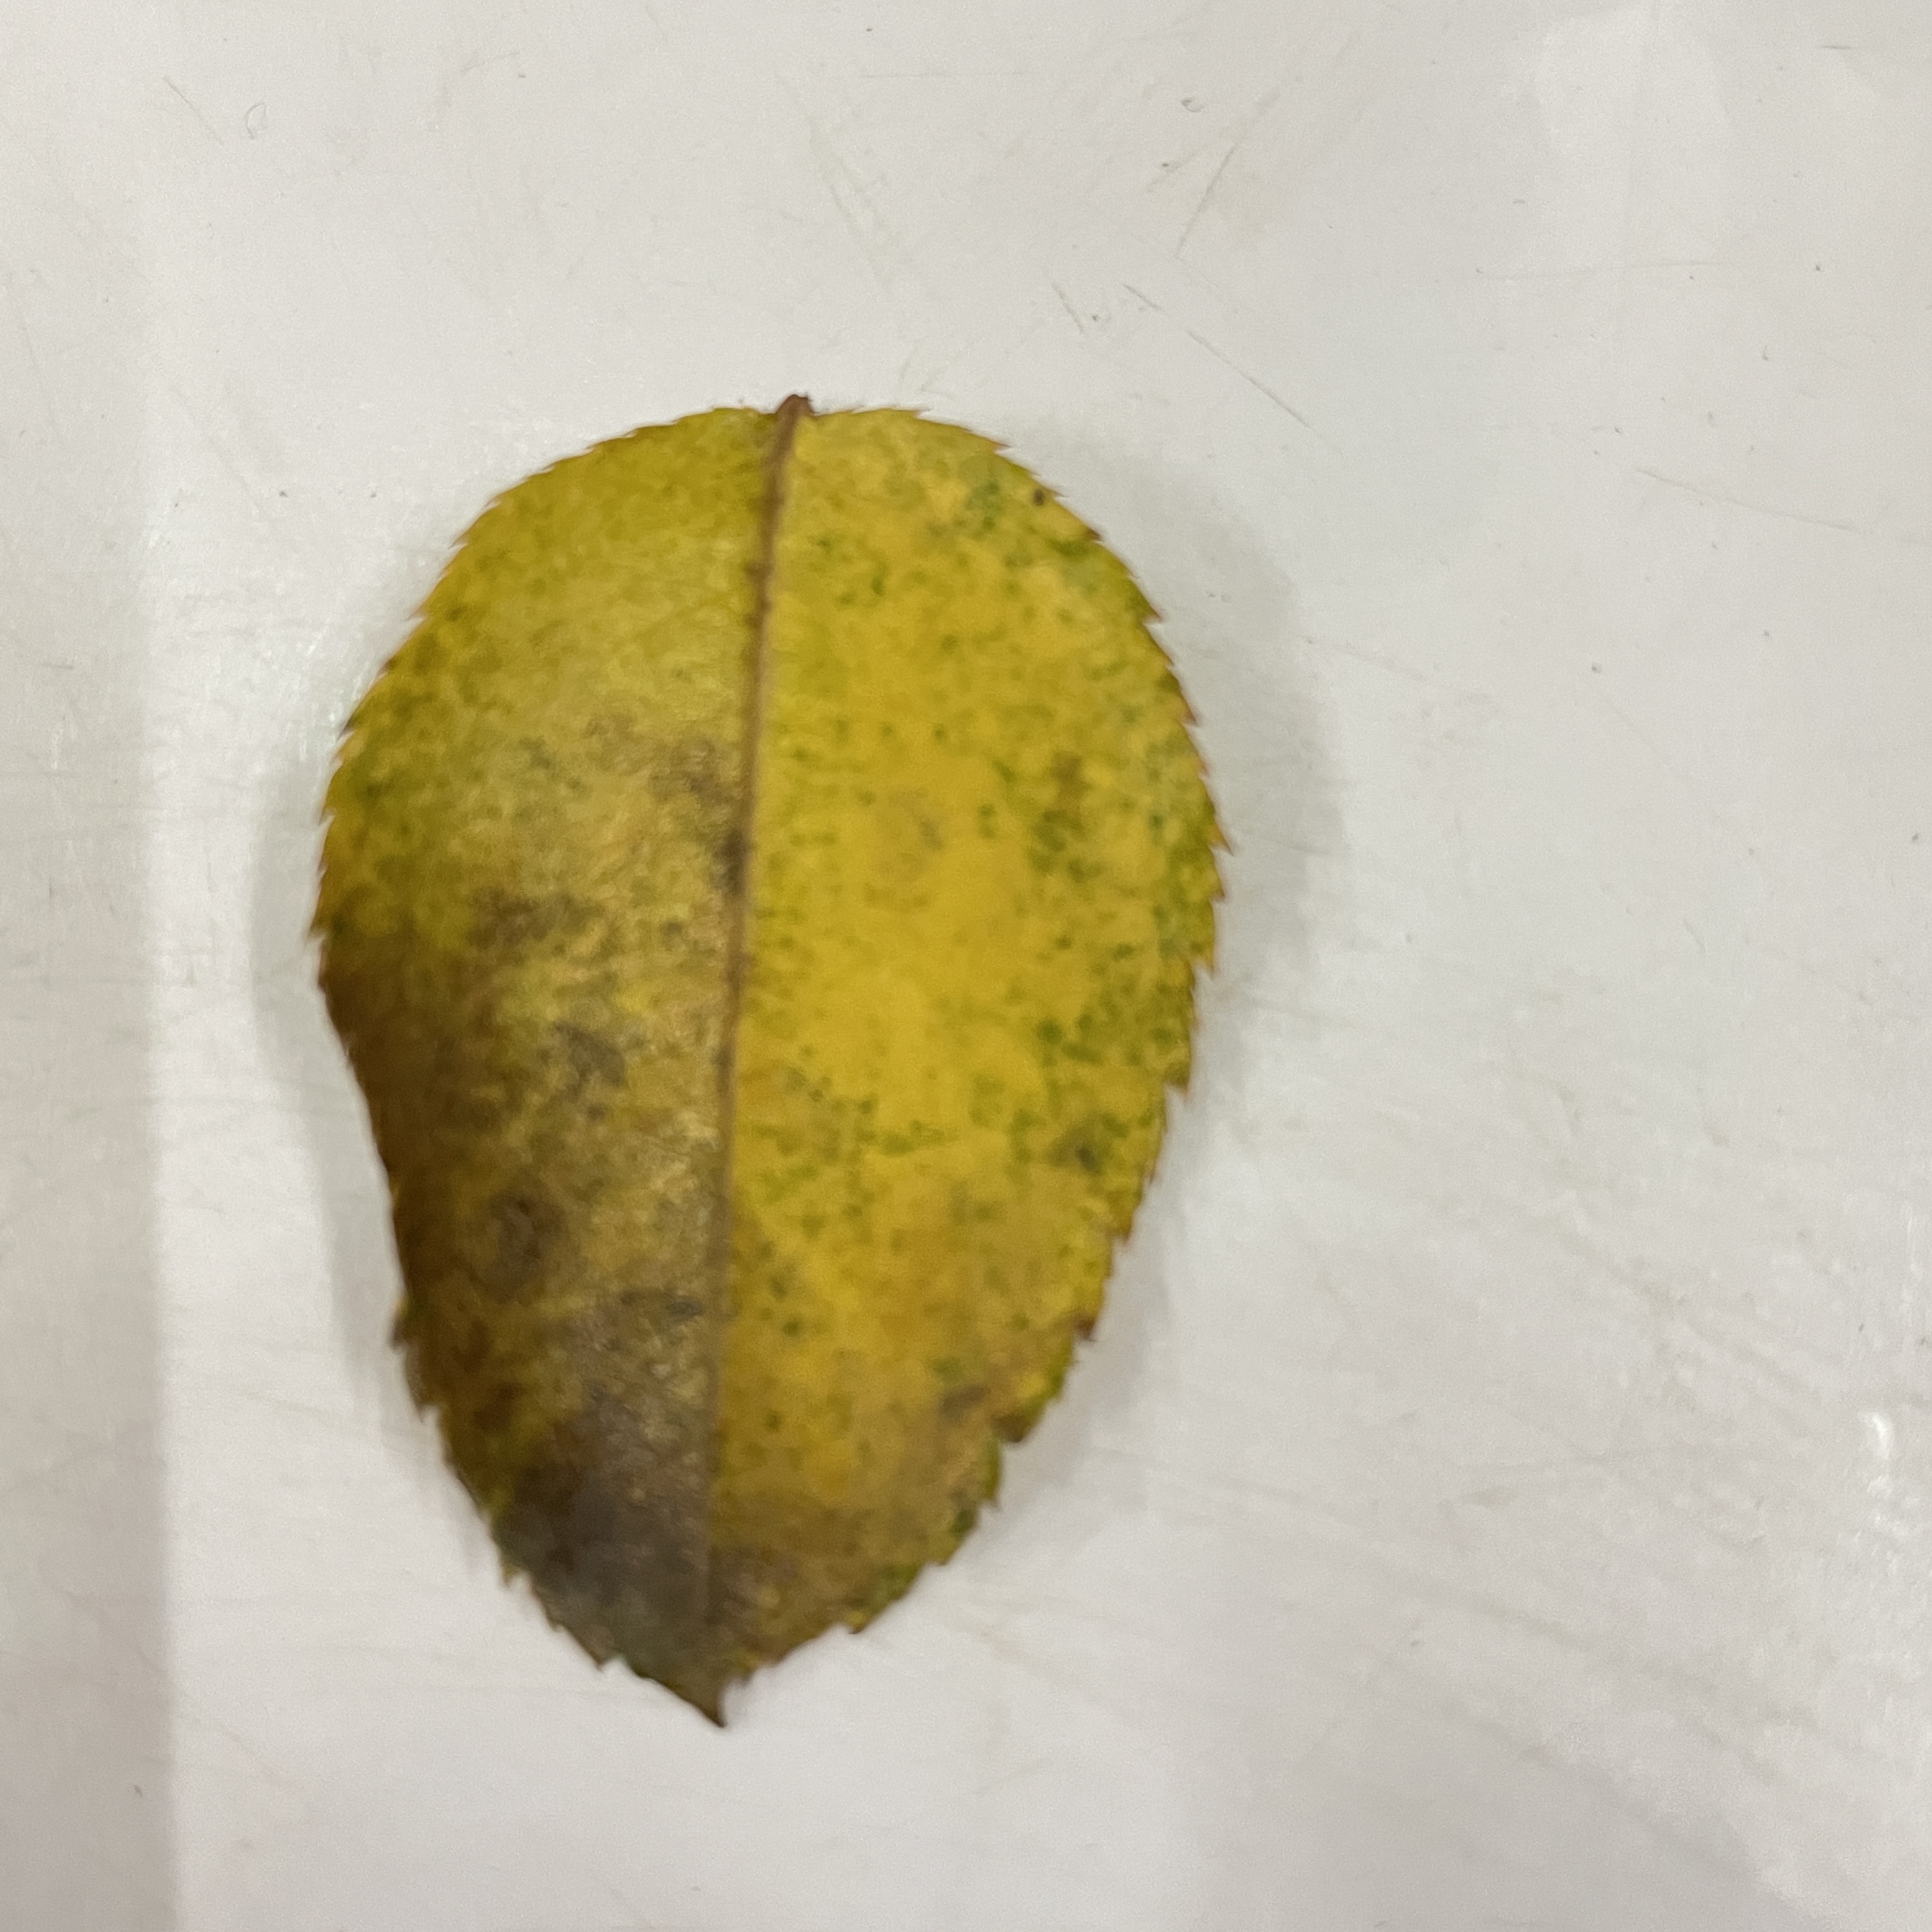
Label: Black Spot